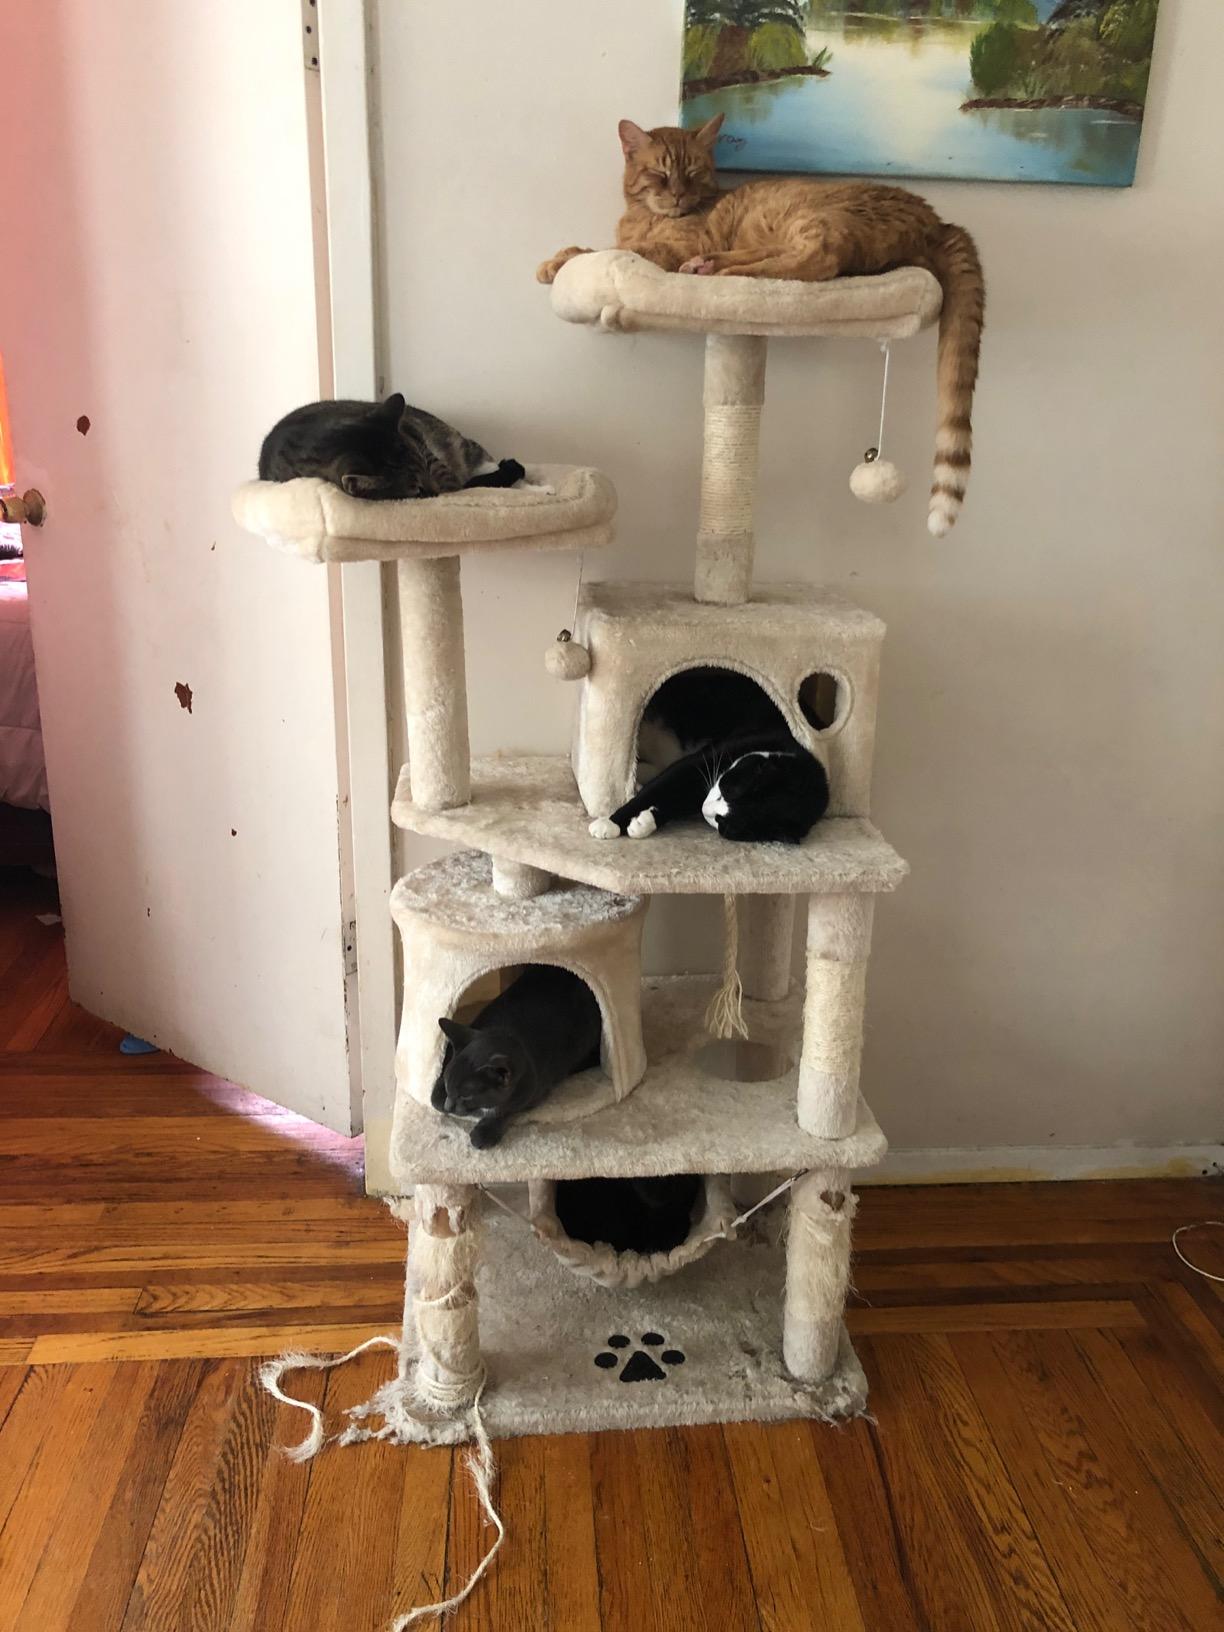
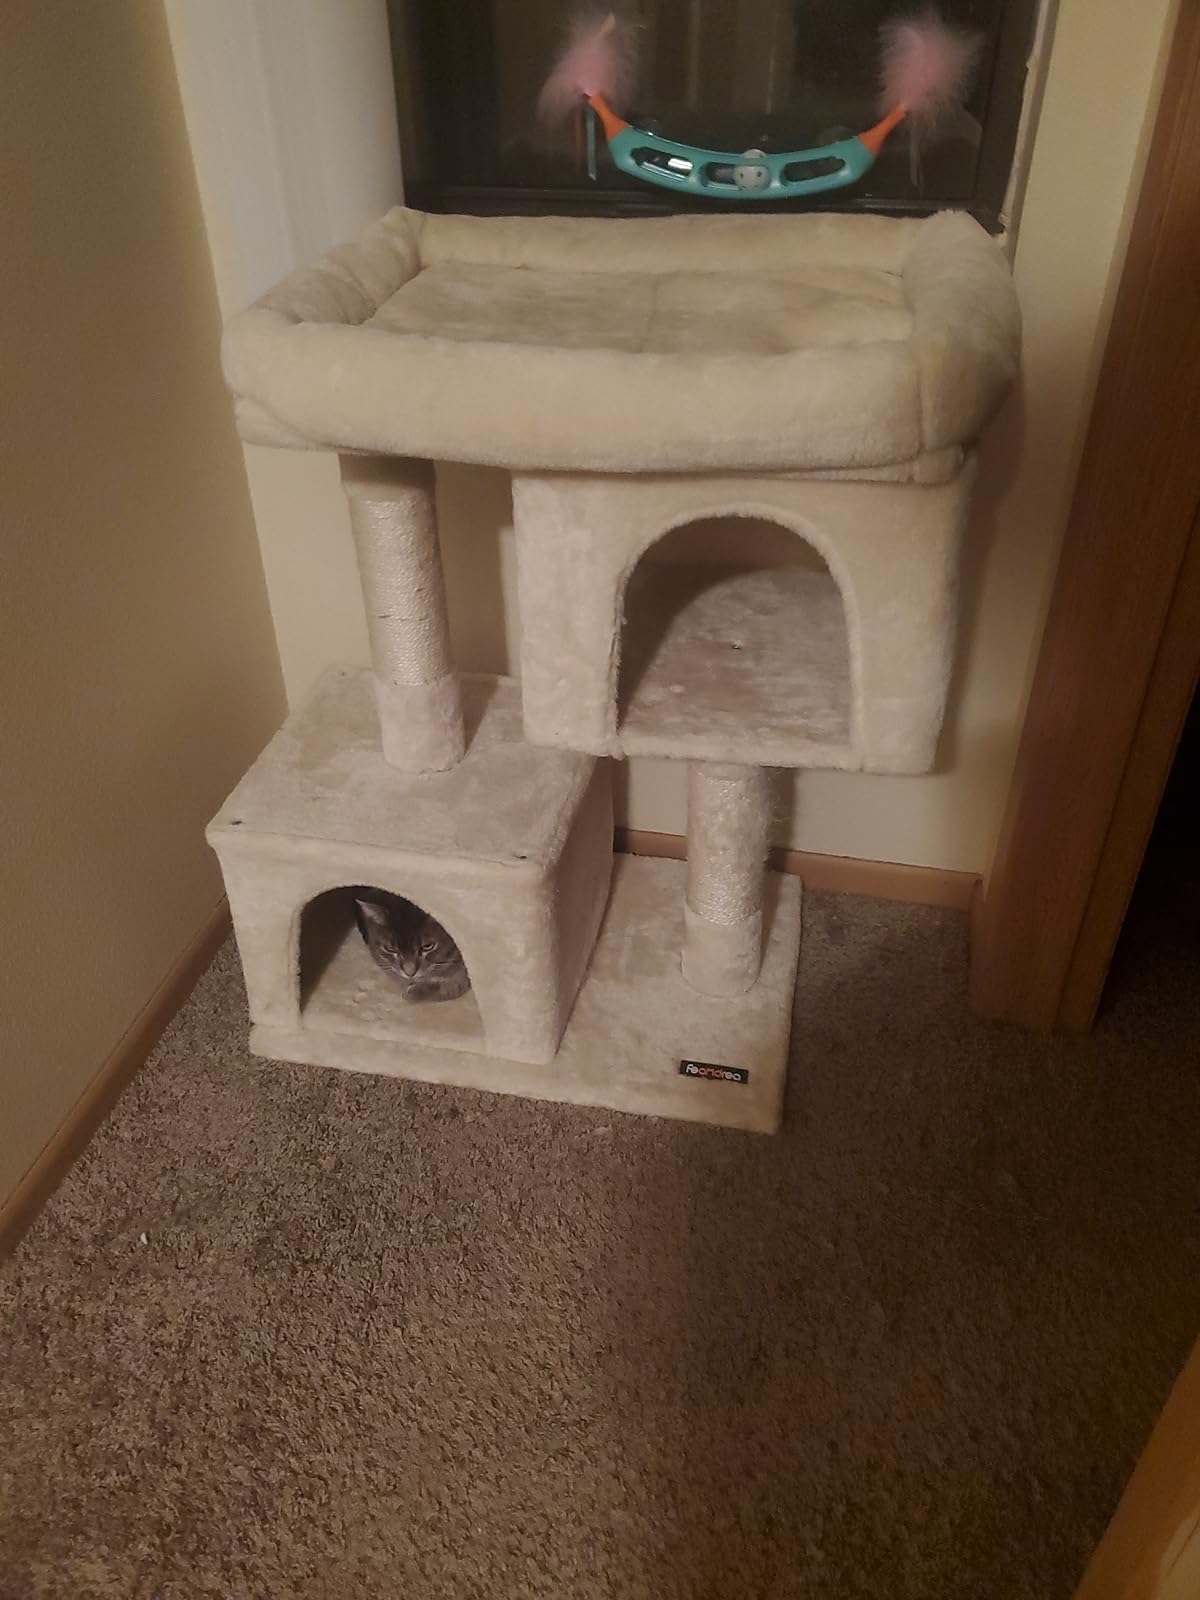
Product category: items_cat tree
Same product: no